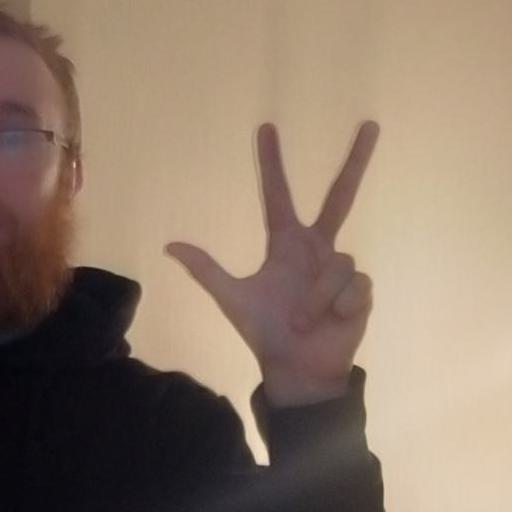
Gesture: three2